Sports in Indonesia

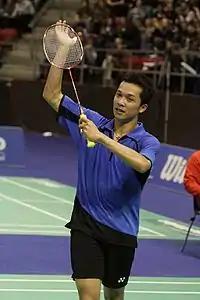
Taufik Hidayat, 2004 Olympic gold medalist in badminton men's singles.

Badminton is Indonesia's most successful sport, described by the "New York Times" as "part of the national identity". Indonesia has won gold medal in badminton in every Olympic Games since the sport was first introduced to the Olympics in 1992, except for two, in 2012 and 2024. In 1992, it came from Alan Budikusuma in men's singles, and Susi Susanti in women's singles. In 1996, Ricky Subagja and Rexy Mainaky got the gold medal in men's doubles. In 2000, Candra Wijaya and Tony Gunawan won the gold medal in men's doubles. In 2004, Taufik Hidayat won a gold medal in men's singles. In 2008, Indonesia won a gold medal through men's doubles, Markis Kido and Hendra Setiawan. In 2016, Indonesia won a gold medal through mixed doubles, Liliyana Natsir and Tontowi Ahmad. In 2020, Indonesia won a gold medal through women’s doubles, Greysia Polii and Apriyani Rahayu.